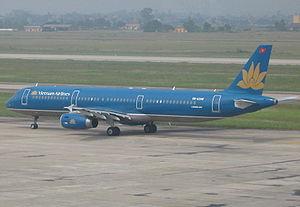
Vietnam Airlines est la compagnie aérienne nationale du Viêt Nam. Elle exploite des vols intérieurs et internationaux depuis ses deux principaux hubs de l'aéroport international de Tân Sơn Nhất à Hô-Chi-Minh-Ville et l'aéroport international de Nội Bài à Hanoï.